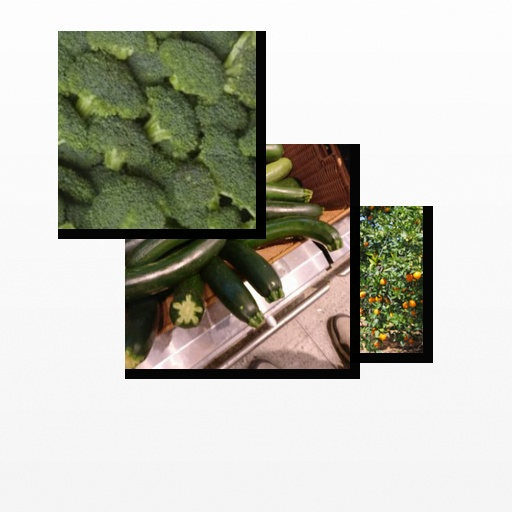
Food items: broccoli, orange, zucchini